List of birds of Tamil Nadu

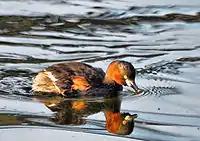
Little grebe

Rallidae is a large family of small to medium-sized birds which includes the rails, crakes, coots and gallinules. Typically they inhabit dense vegetation in damp environments near lakes, swamps or rivers. In general they are shy and secretive birds, making them difficult to observe. Most species have strong legs and long toes which are well adapted to soft uneven surfaces. They tend to have short, rounded wings and to be weak fliers.